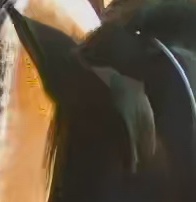
Face region: ears (position_of_ears)
Pain indicator: not_present